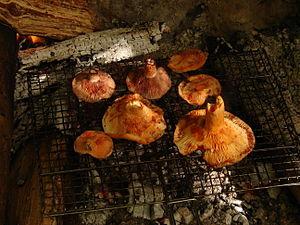
Des Lactaires couleur saumon (Lactarius salmonicolor). Province de Bolu, Turquie. Türkçe: Kanlıca mantarı (Lactarius salmonicolor). Bolu, Türkiye.